Rio Tinto (corporation)

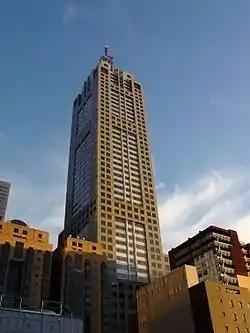
Rio Tinto's Australian headquarters are located at 120 Collins Street, Melbourne, Australia.

The metals for the medals for the 2012 Summer Olympics were supplied from the Bingham Canyon Mine located in Utah and the Oyu Tolgoi mine in Mongolia, which caused uproar among many activist groups, especially in Utah due to their concern about the impact to the local cities. One person particularly bothered by this decision was the Commissioner of the London Games, Meredith Alexander, who quit her position and led a coalition of human rights and environmental groups during the "Greenwashed Gold Campaign".